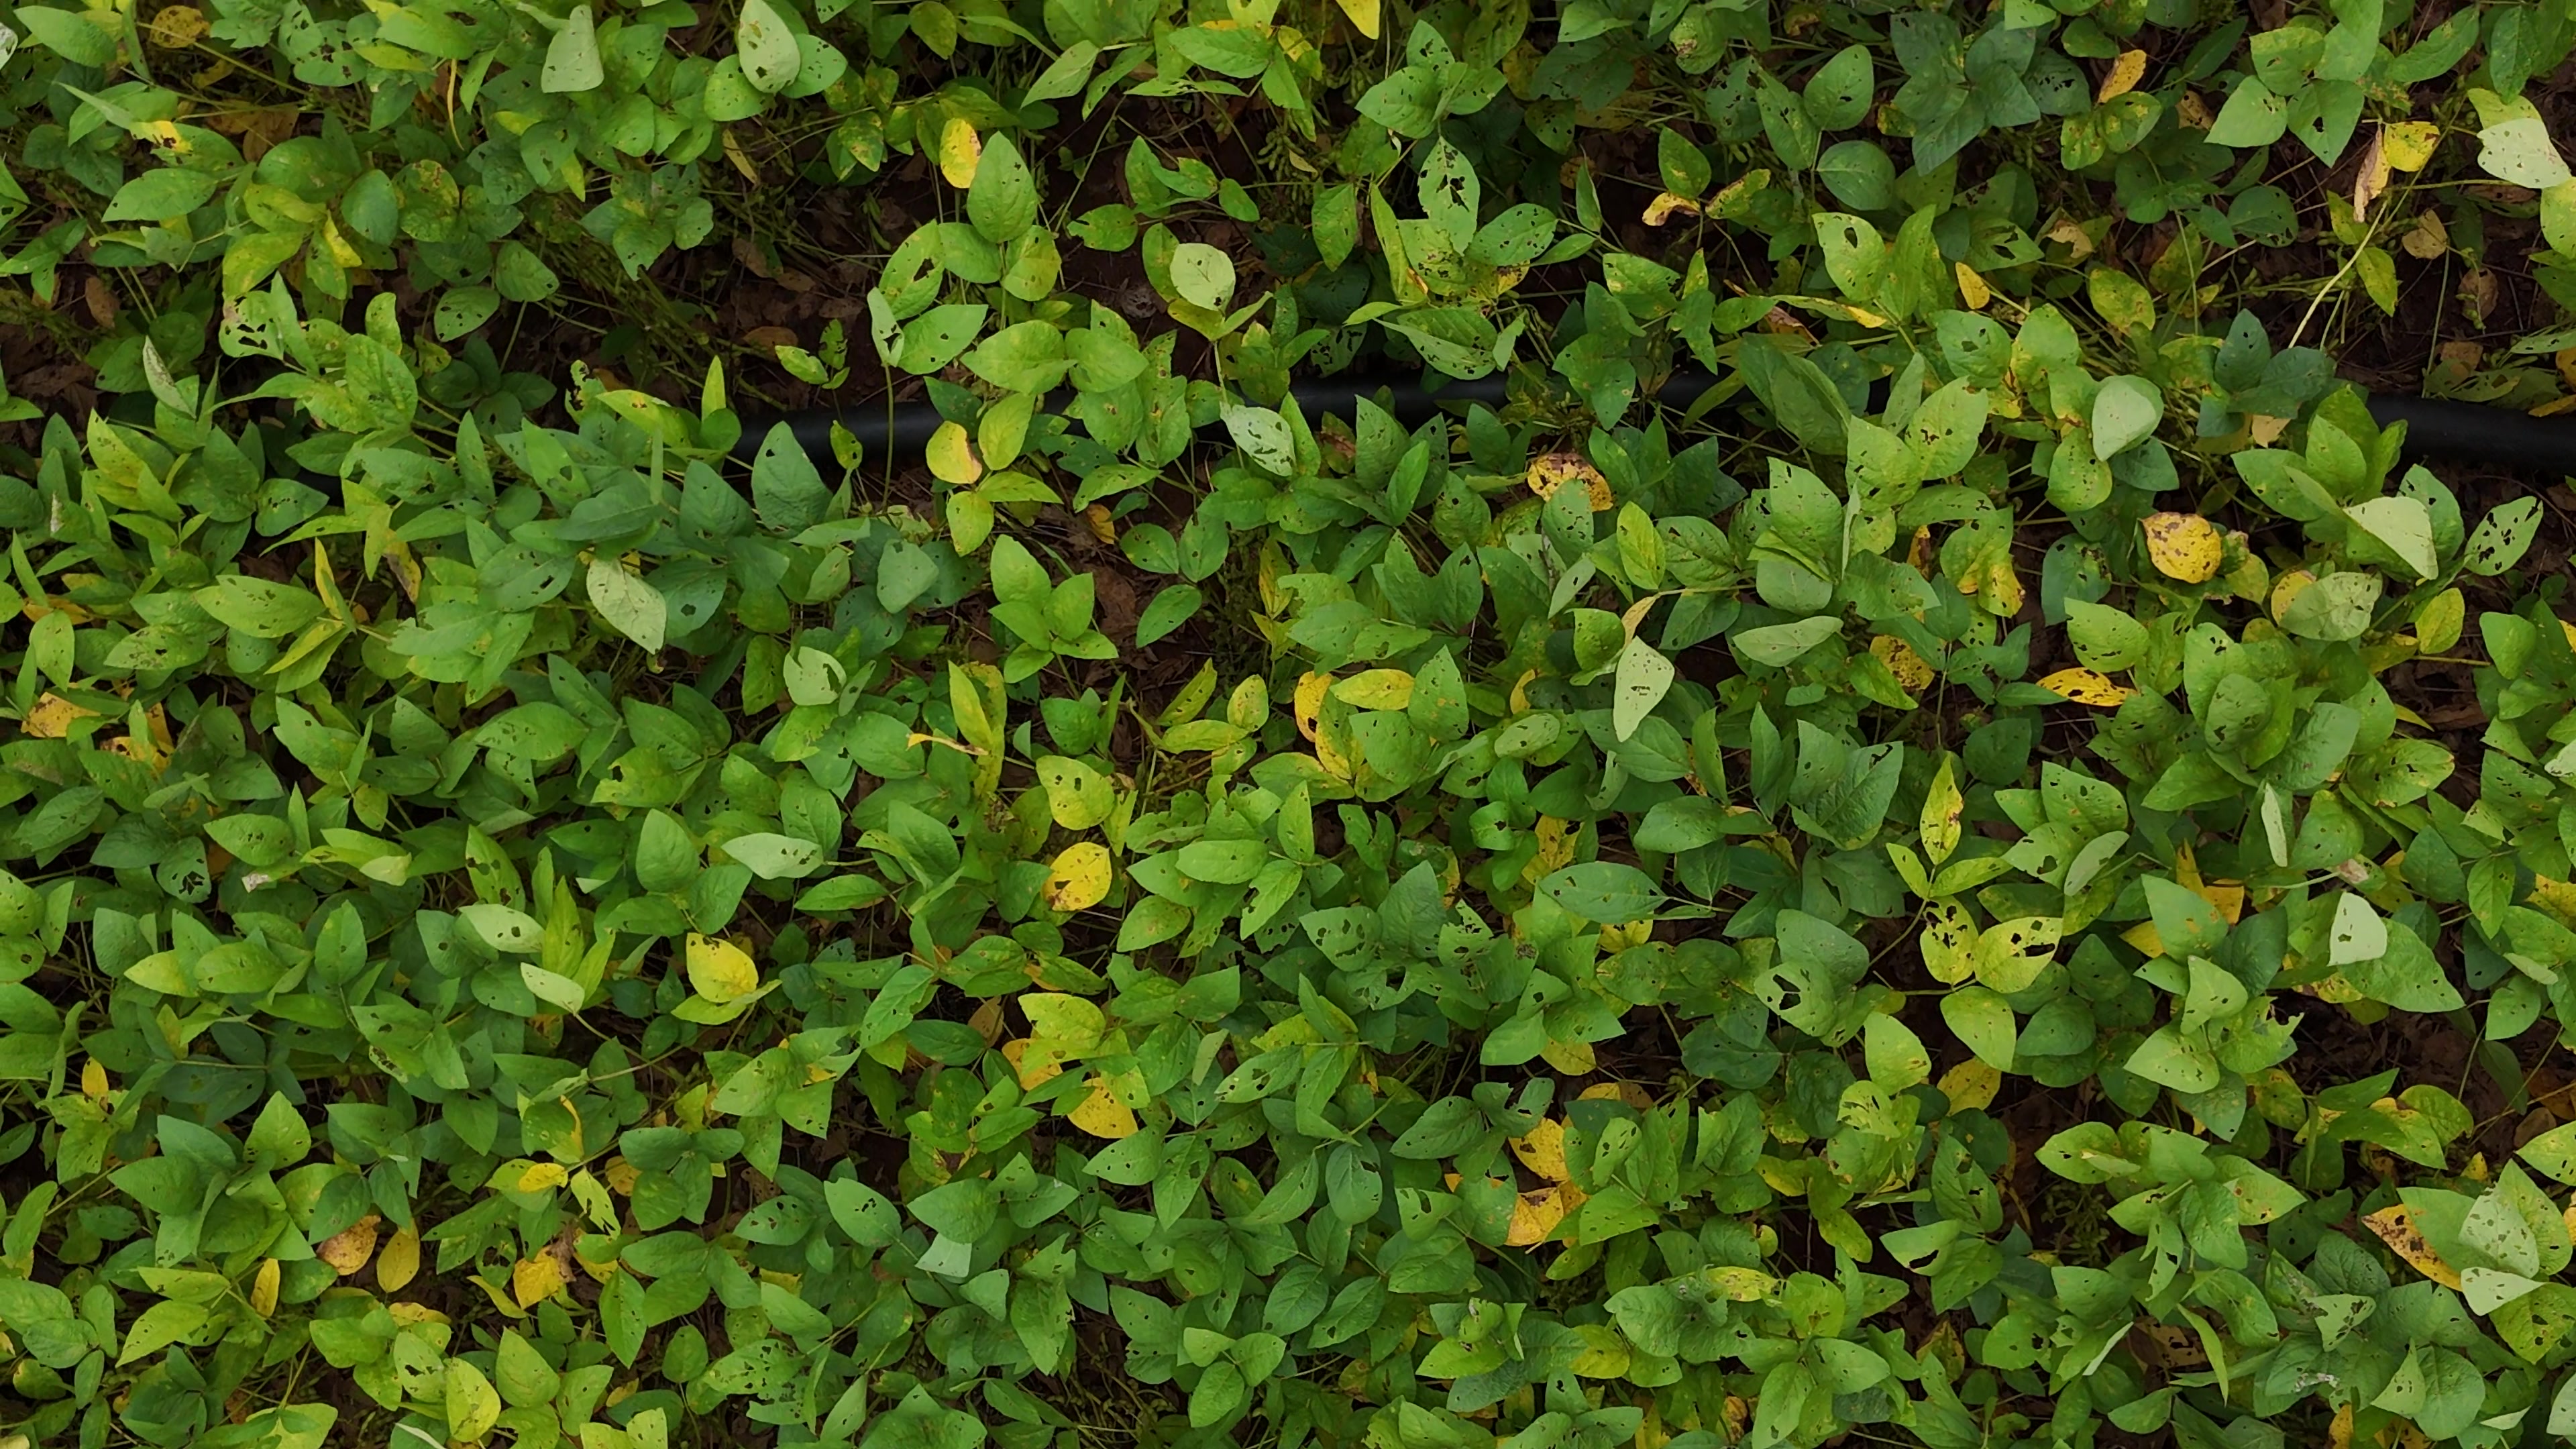
Label: Rust